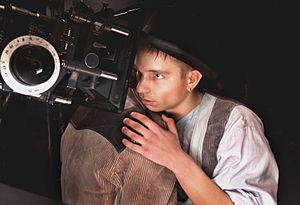
Lukas Steltner est un acteur allemand, né le 14 juillet 1987 à Rostock en Mecklembourg-Poméranie-Occidentale.